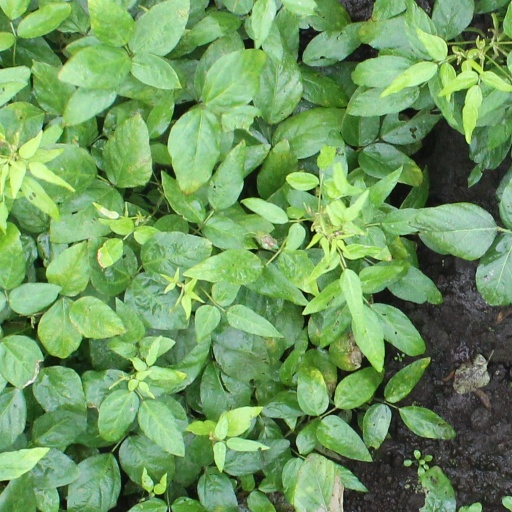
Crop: soybean